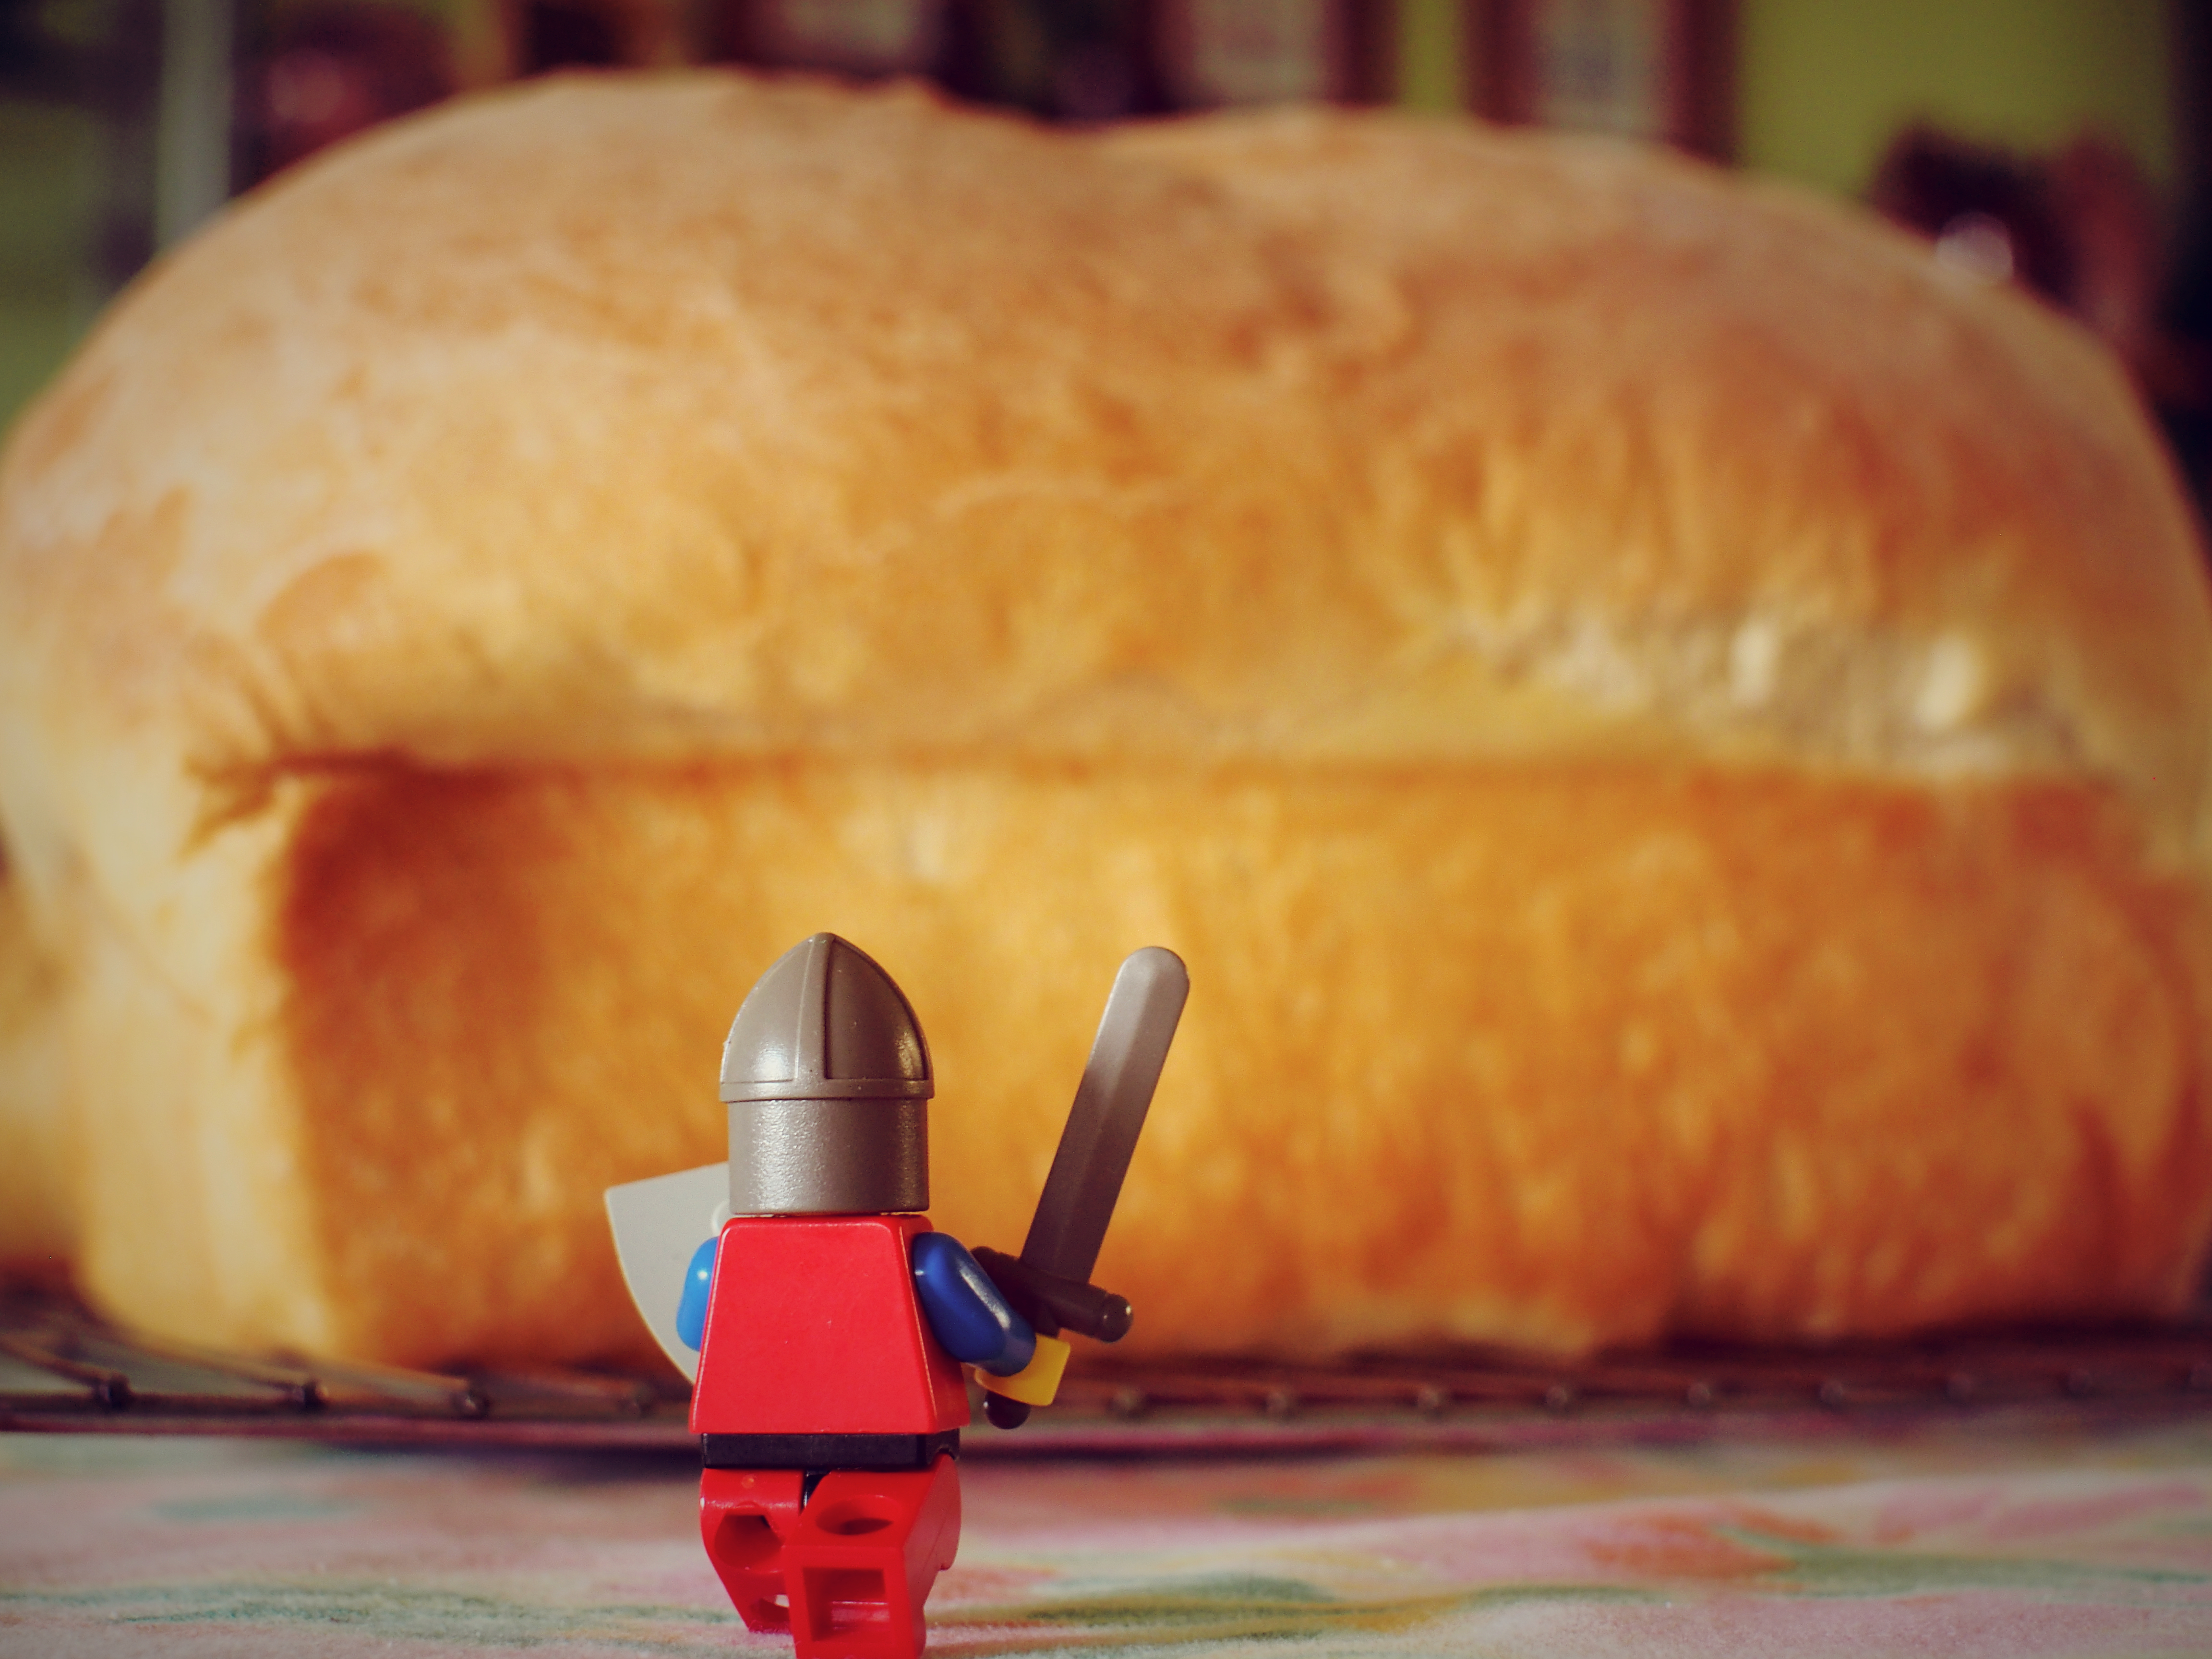
wheat, food, produce, fresh, dessert, toy, homemade, bread, slice, loaf, baked, sword, medieval, helmet, knight, toys, shield, lego, armour, sigma30mm, olympuspenepl5, fotor, flour, duel, baked goods, gluten, slicer